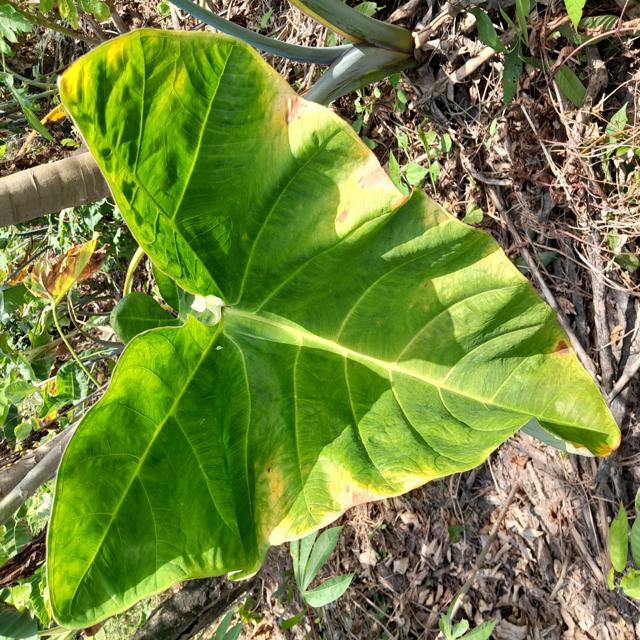
Label: Early_Blight